2020 Midwest derecho

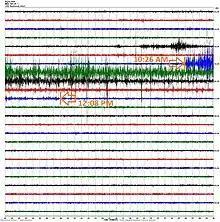
Seismograph for August 10, showing seismic activity as the derecho passed

After 8:00 a.m., the storm moved through Sioux City, Iowa, crossing the Big Sioux River and entering western Iowa. Heating associated with the daytime hours made for warmer conditions near the ground, allowing strong winds produced by the storms to descend to and reach the surface. The storm's winds began to increase considerably after the storm reached west central Iowa at around 10: a.m. During this time, some of the derecho's winds spread outward from the storm beneath an atmospheric inversion aloft, spreading to the south and southeast and causing damage over away from the storm in areas with minimal rainfall. Over the next two hours, the storm traversed central Iowa with a rapid forward speed of up to 60 mph (95 km/h), impacting communities including Ames, Des Moines, and Marshalltown. Wind gusts approaching were produced by the storm during this period. Aloft, the storm was being supported by a rear-inflow jet sporting winds of 80–100 kn (90–115 mph; 150–185 km/h) with the downwind airmass exhibiting convective available potential energy (CAPE) values between 2000–2500 J/kg.